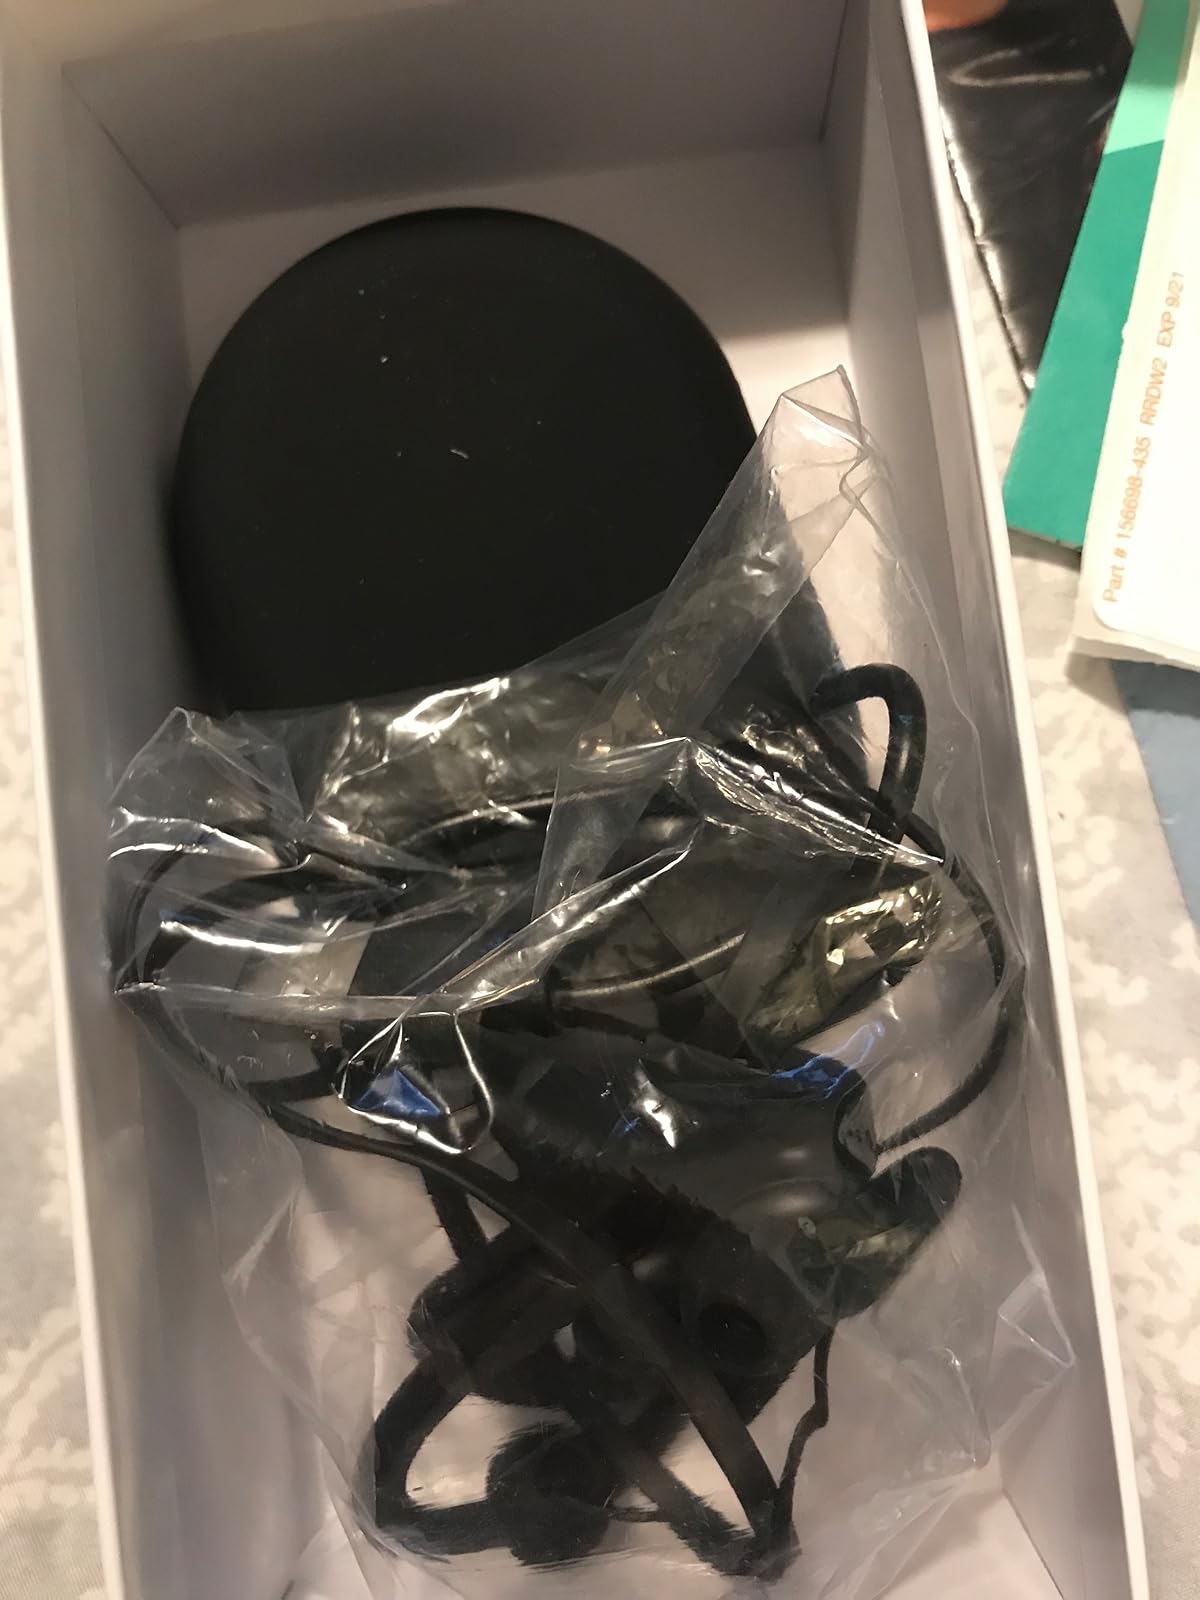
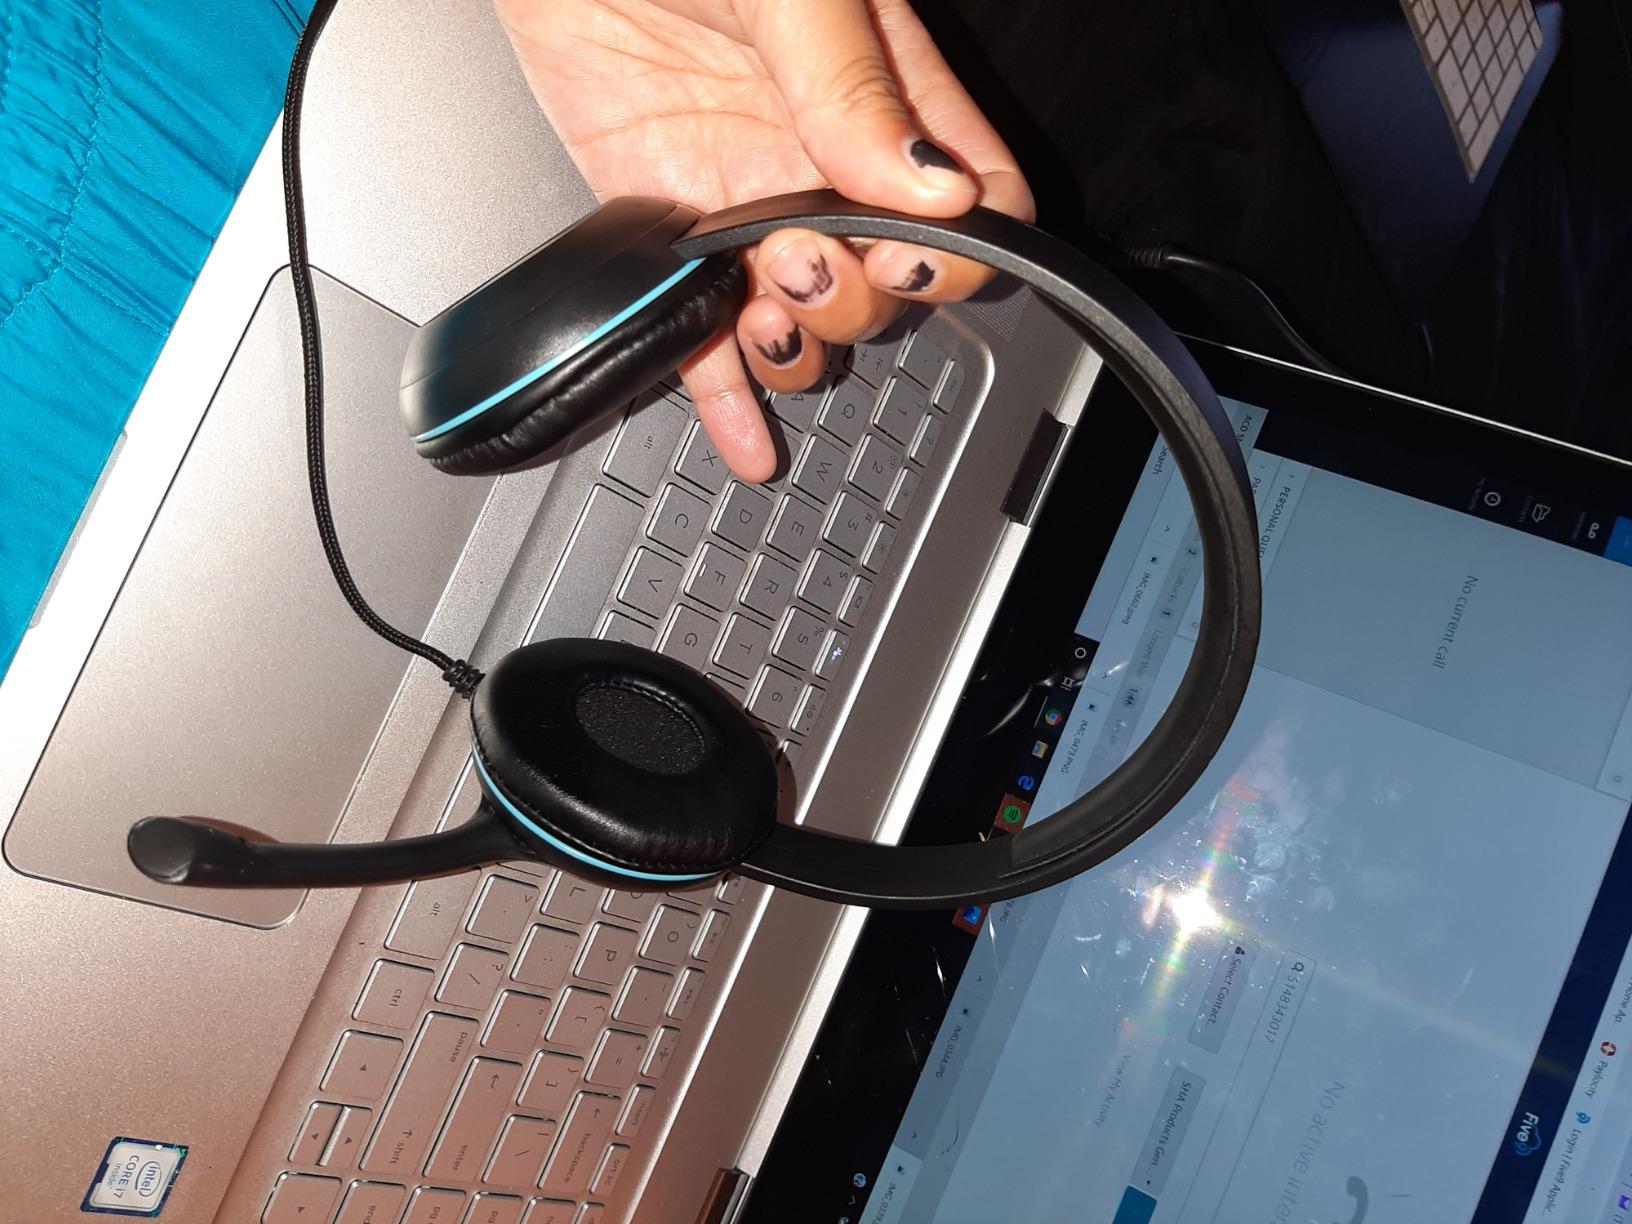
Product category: headphones
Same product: no